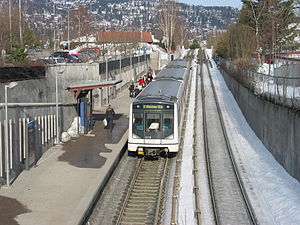
Eiksmarka Station
Eiksmarka Station.
Eiksmarka Station er en metrostation på Røabanen på T-banen i Oslo. Stationen blev åbnet 3. december 1951, mens banen var en forstadsbane. Efter ombygning til metrostandard genåbnede den i sin nuværende form 18. maj 1995.